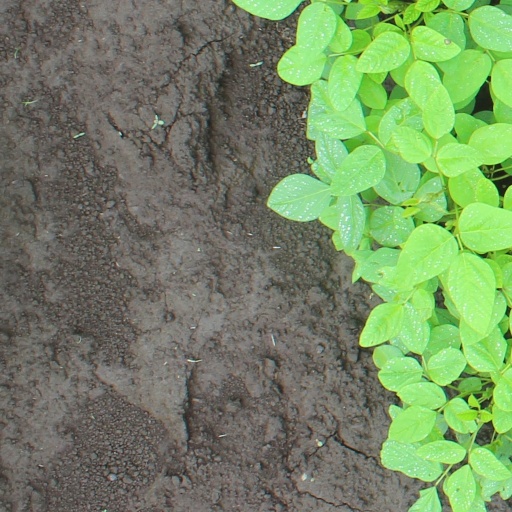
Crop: soybean